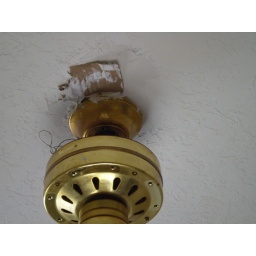
fan in the wall paper room